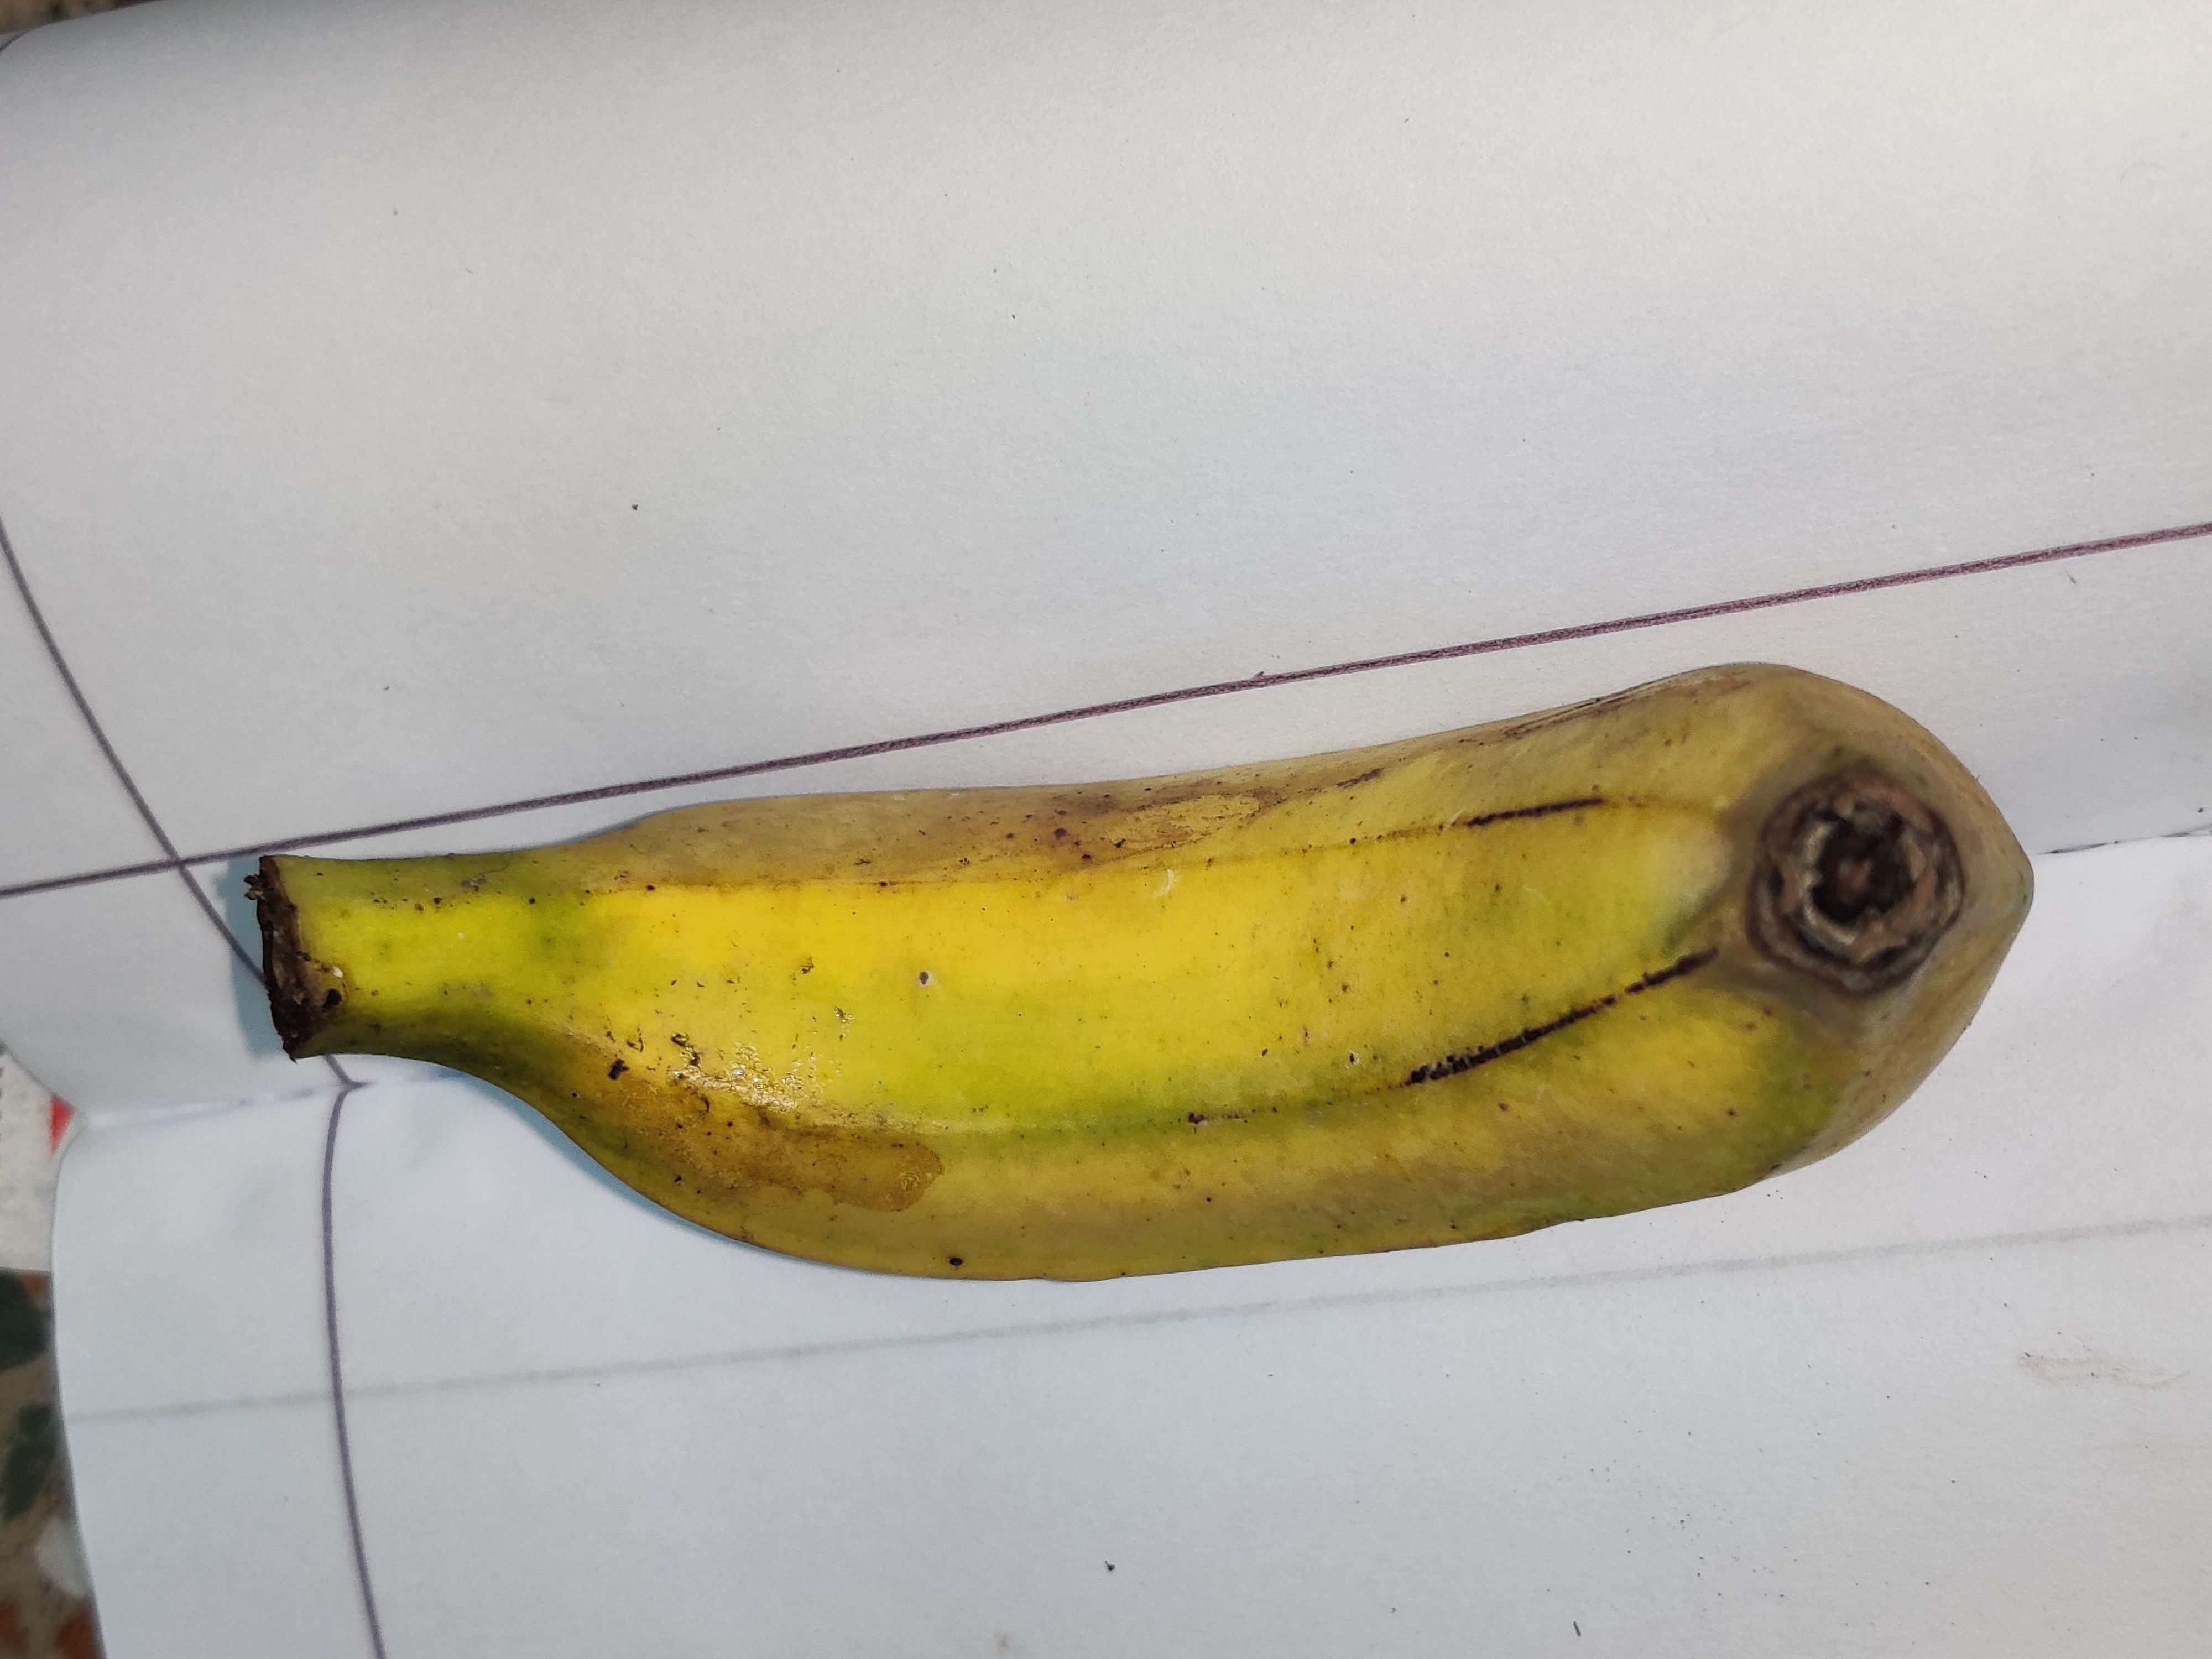
Fruit: banana
Grade: 2nd-grade